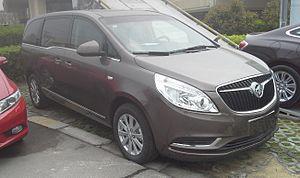
La Buick GL8 est une automobile conçue par le constructeur américain Buick fondée sur les Pontiac Trans Sport ou Opel Sintra et vendue en Chine. Lancée en 2000, elle connaît un restylage en 2007. Elle a 7 places et un réservoir de 95 litres. Elle prendra le nom de FirstLand quand la seconde génération arrivera en 2010.